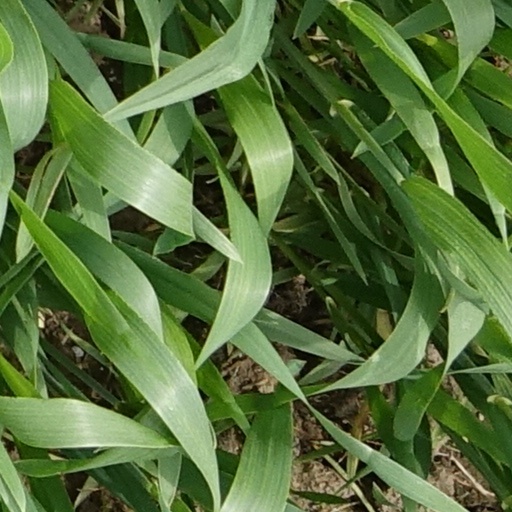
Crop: wheat